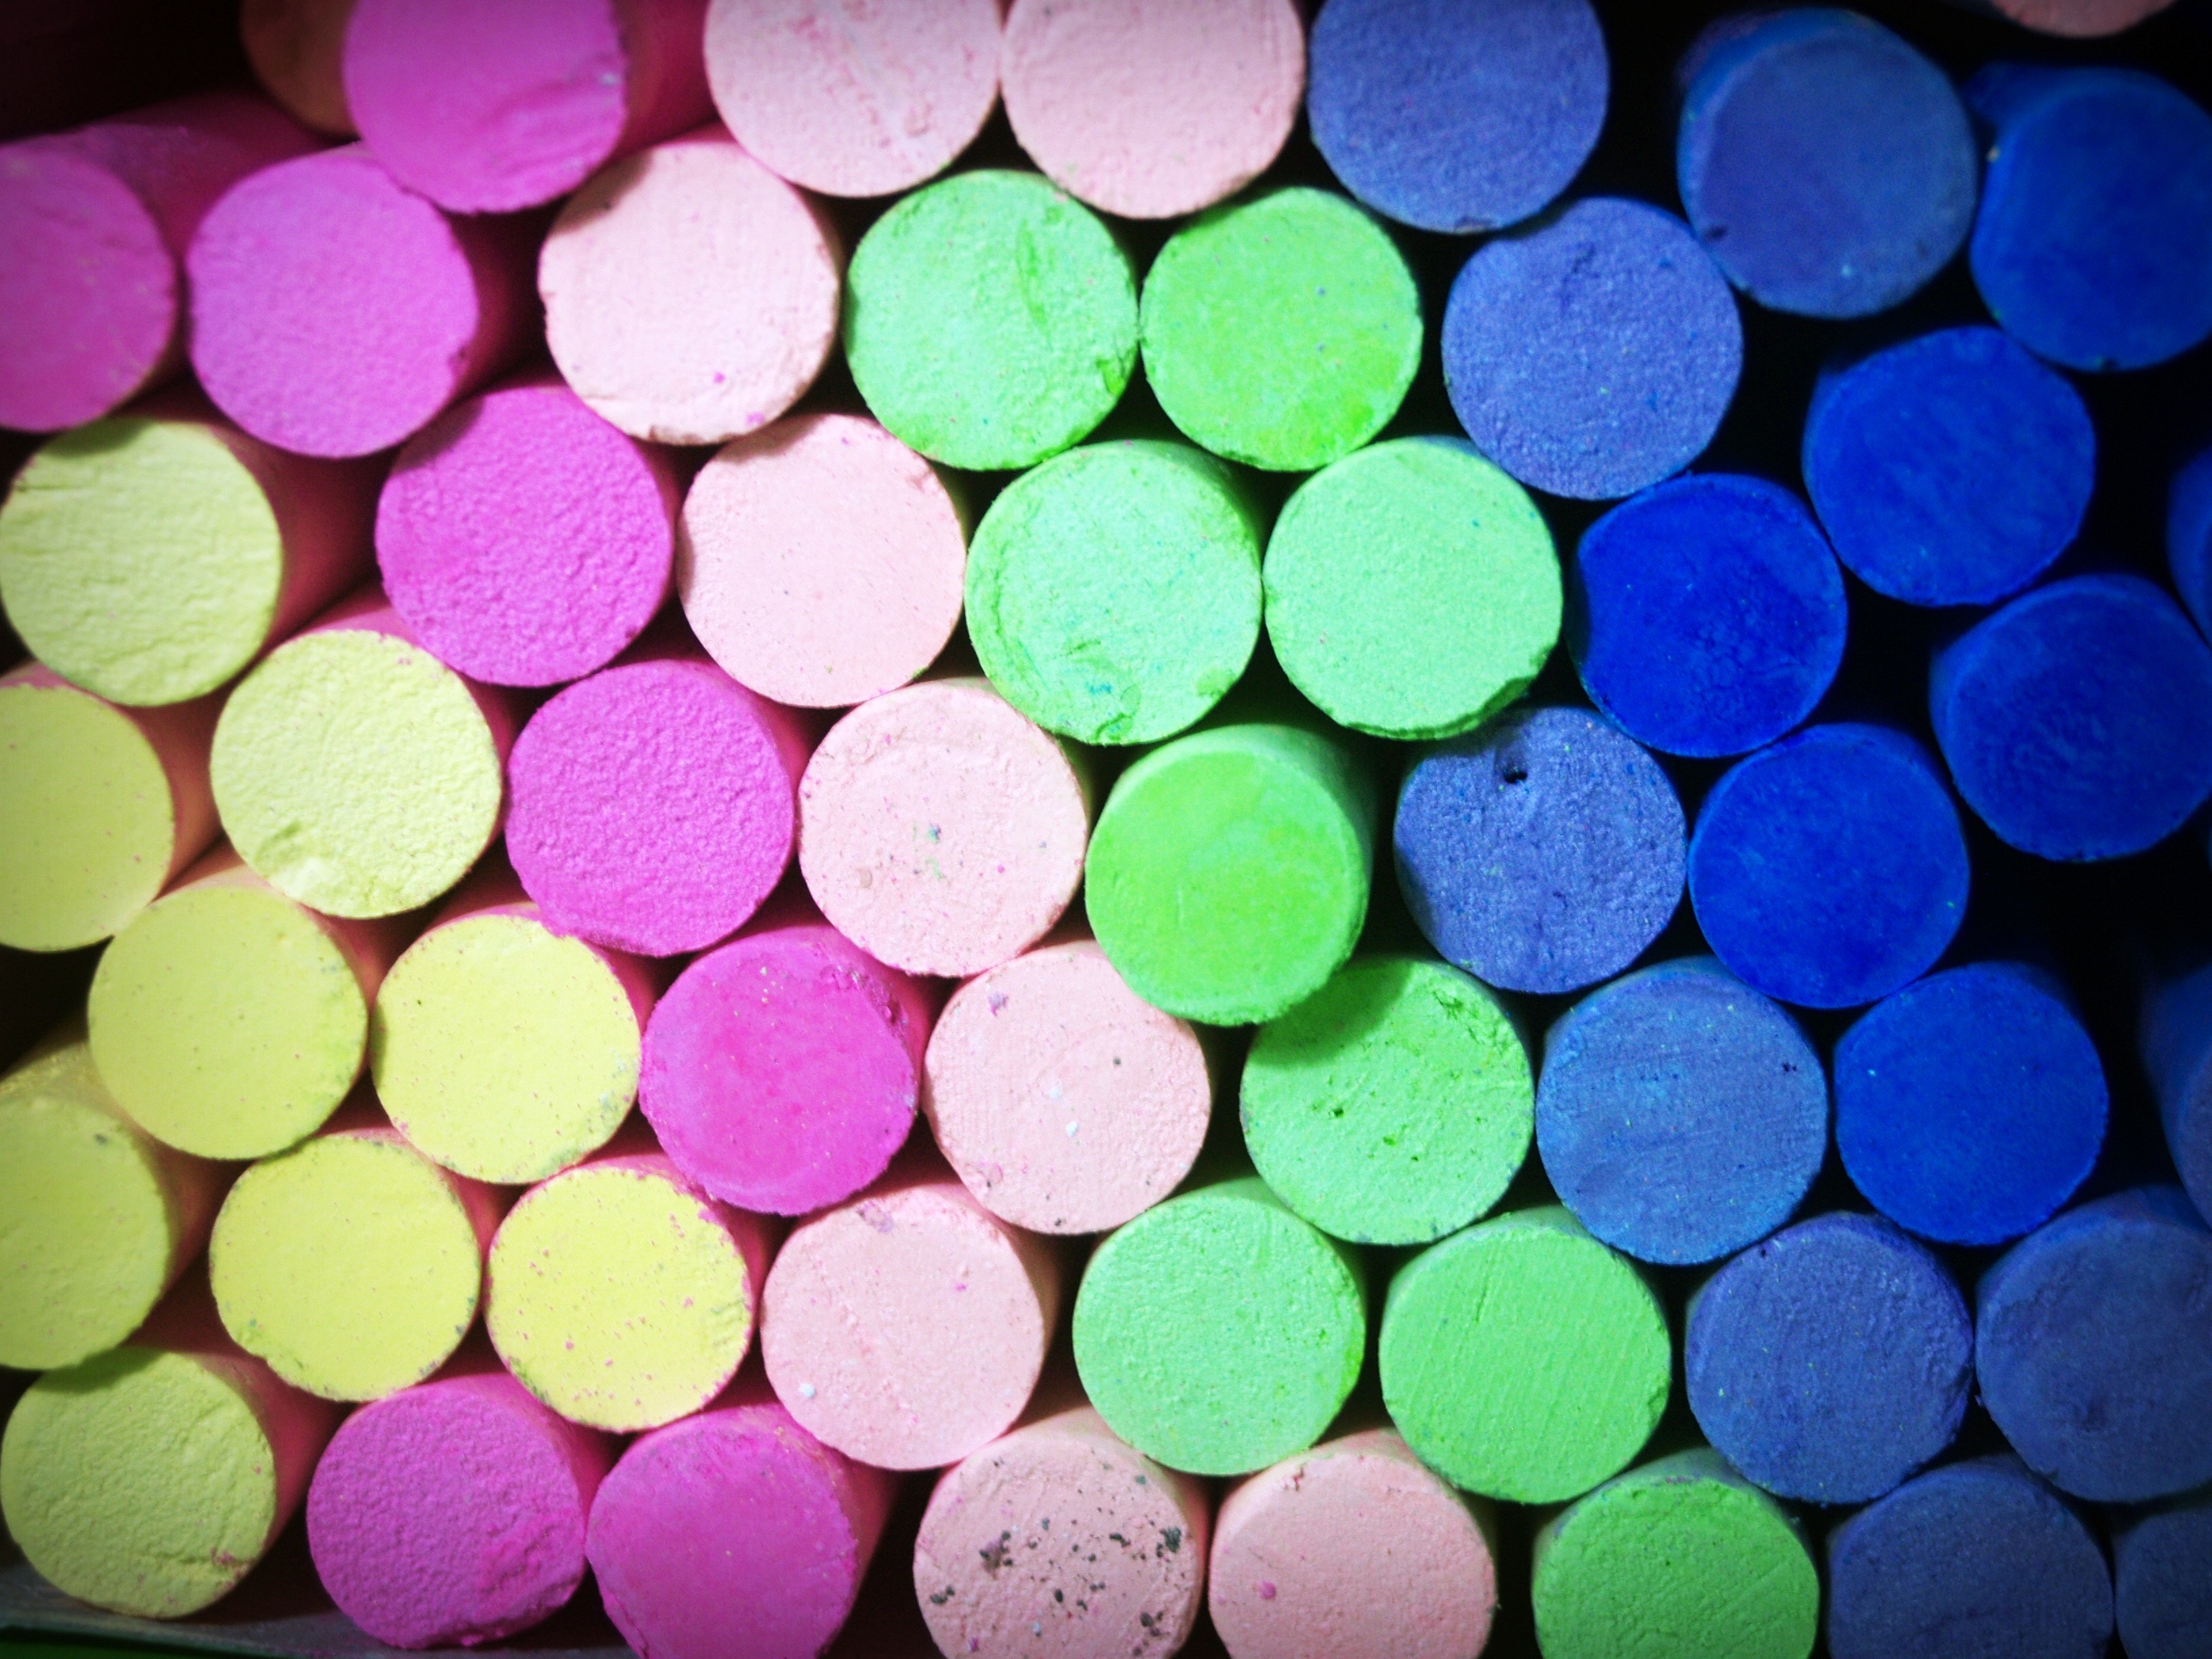
board, ground, leaf, petal, orange, line, green, red, color, blackboard, frame, student, paint, blue, yellow, pink, circle, education, type, art, rainbow, background, drawing, chalk, eye, school, organ, first, shape, teacher, silly